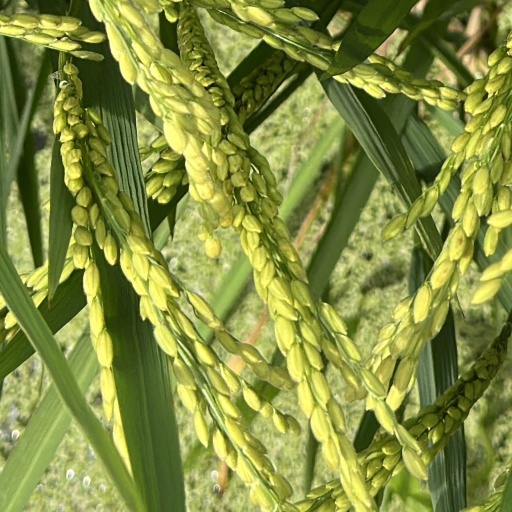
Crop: rice